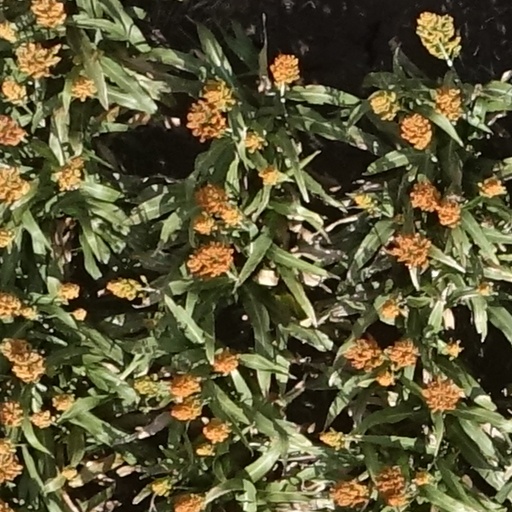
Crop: sorghum